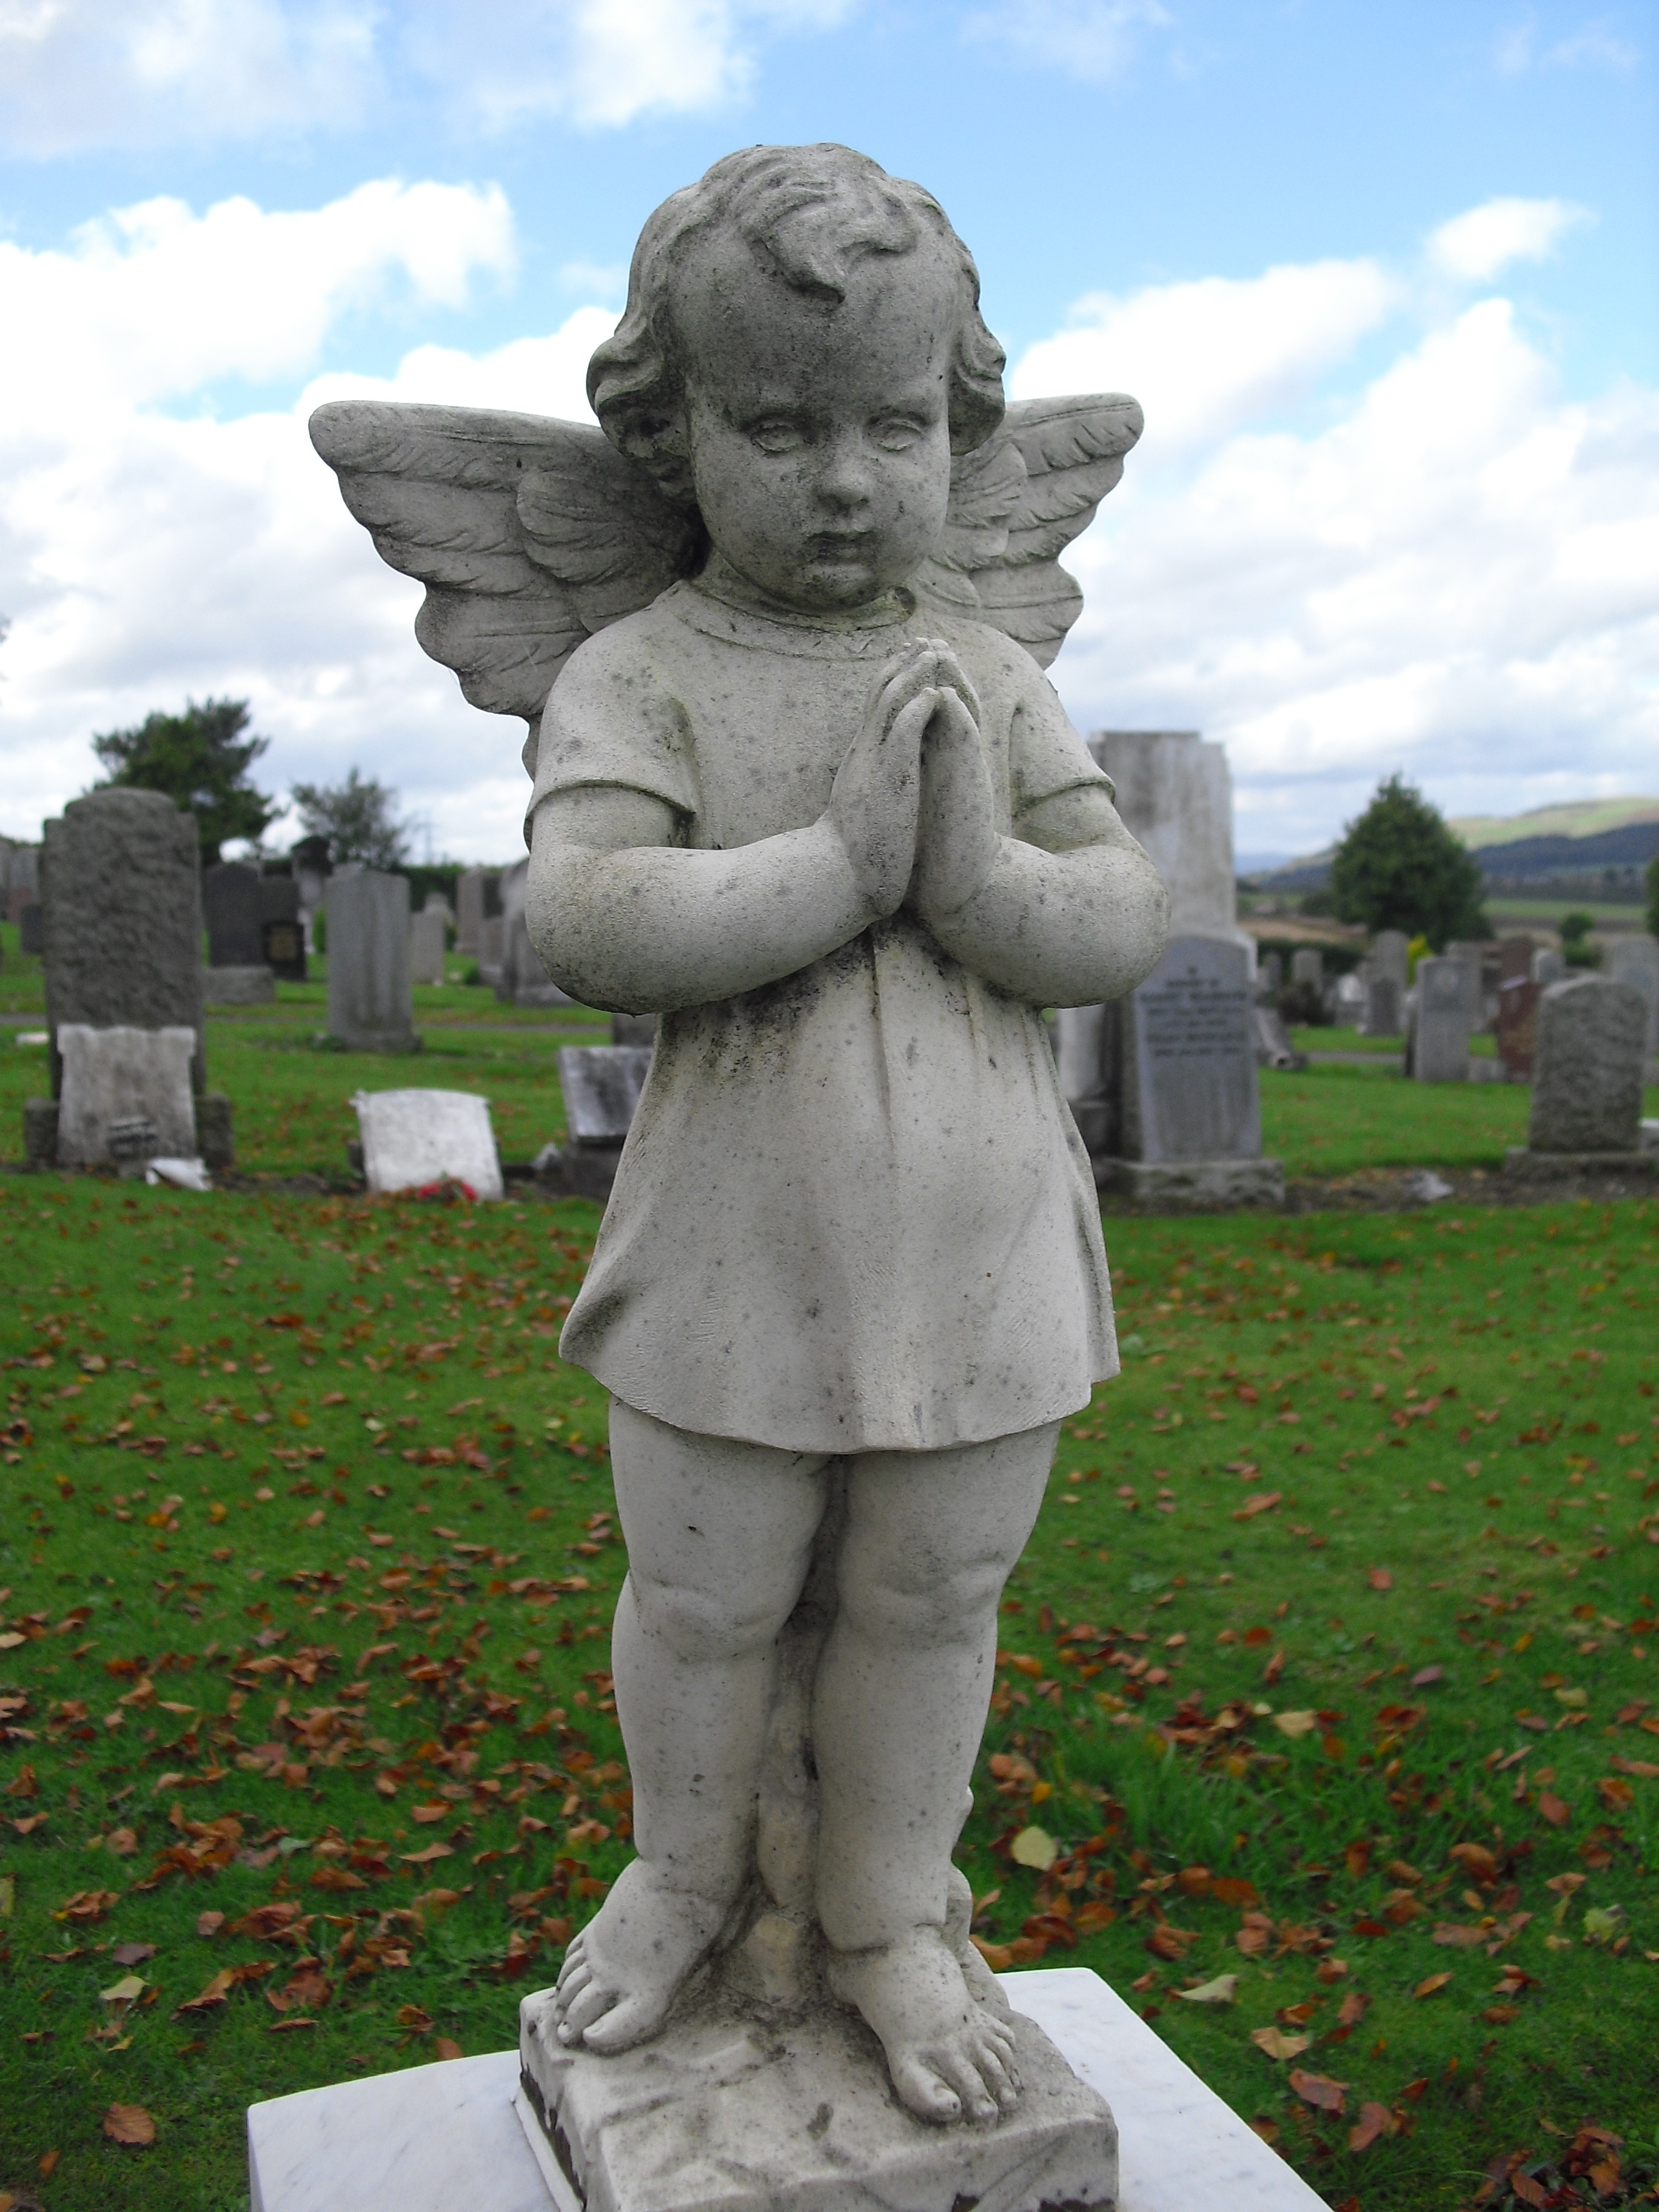
monument, statue, cemetery, artwork, sculpture, memorial, angel, art, stone carving, classical sculpture